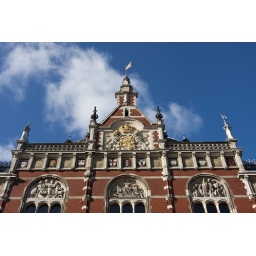
The station building of Amsterdam Centraal was designed by Pierre Cuypers and A. L. van Gendt, and opened in 1889.